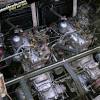
Label: BTR